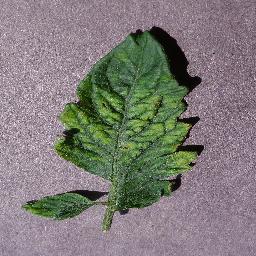
Label: Tomato___Tomato_mosaic_virus